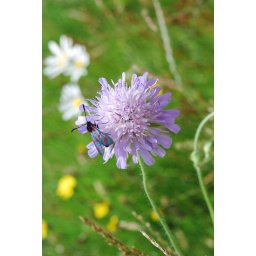
6 spot burnet moth on field scabious in Hoe Rd meadow, Hants